Hithuge Edhun

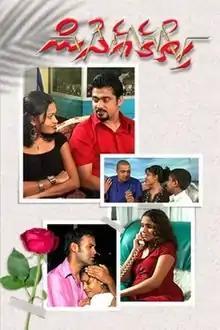
Official film poster

Hithuge Edhun is a 2006 Maldivian romantic drama film directed by Amjad Ibrahim. Produced by Mohamed Abdulla under Dhekedheke Ves Productions, the film stars Niuma Mohamed, Mohamed Manik, Sheela Najeeb and Mohamed Shavin in pivotal roles.